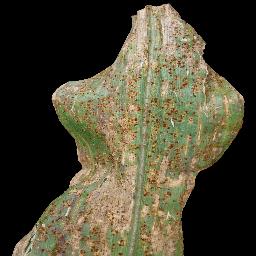
Label: Corn_(Maize)___Common_Rust